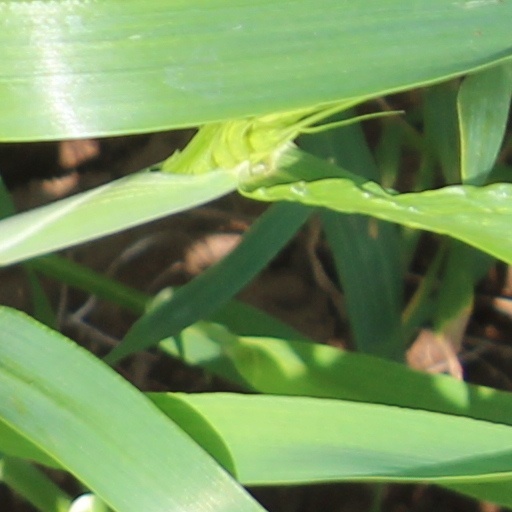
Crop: wheat